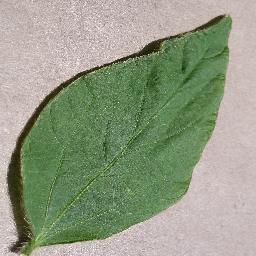
Label: Soybean___healthy